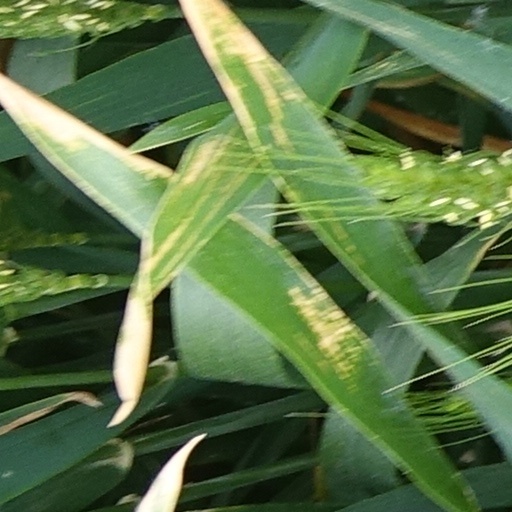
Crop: wheat